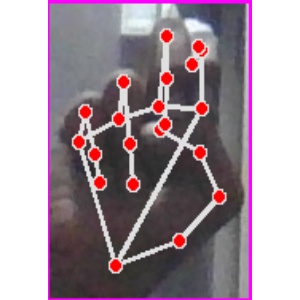
अक्षर: ह